Bouna Department

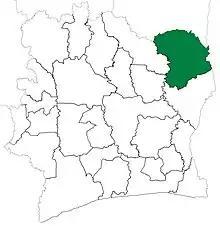
Bouna Department upon its creation in 1974. It kept these boundaries until 2005, but other subdivision boundary changes began to be made in 1980.

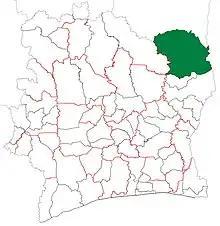
Bouna Department from 2005 to 2011. (Other subdivision boundaries began to change in 2008.)

Bouna Department was created in 1974 as a split-off from Bondoukou Department. Using current boundaries as a reference, from 1974 to 2005 the department occupied the territory of Bounkani Region.